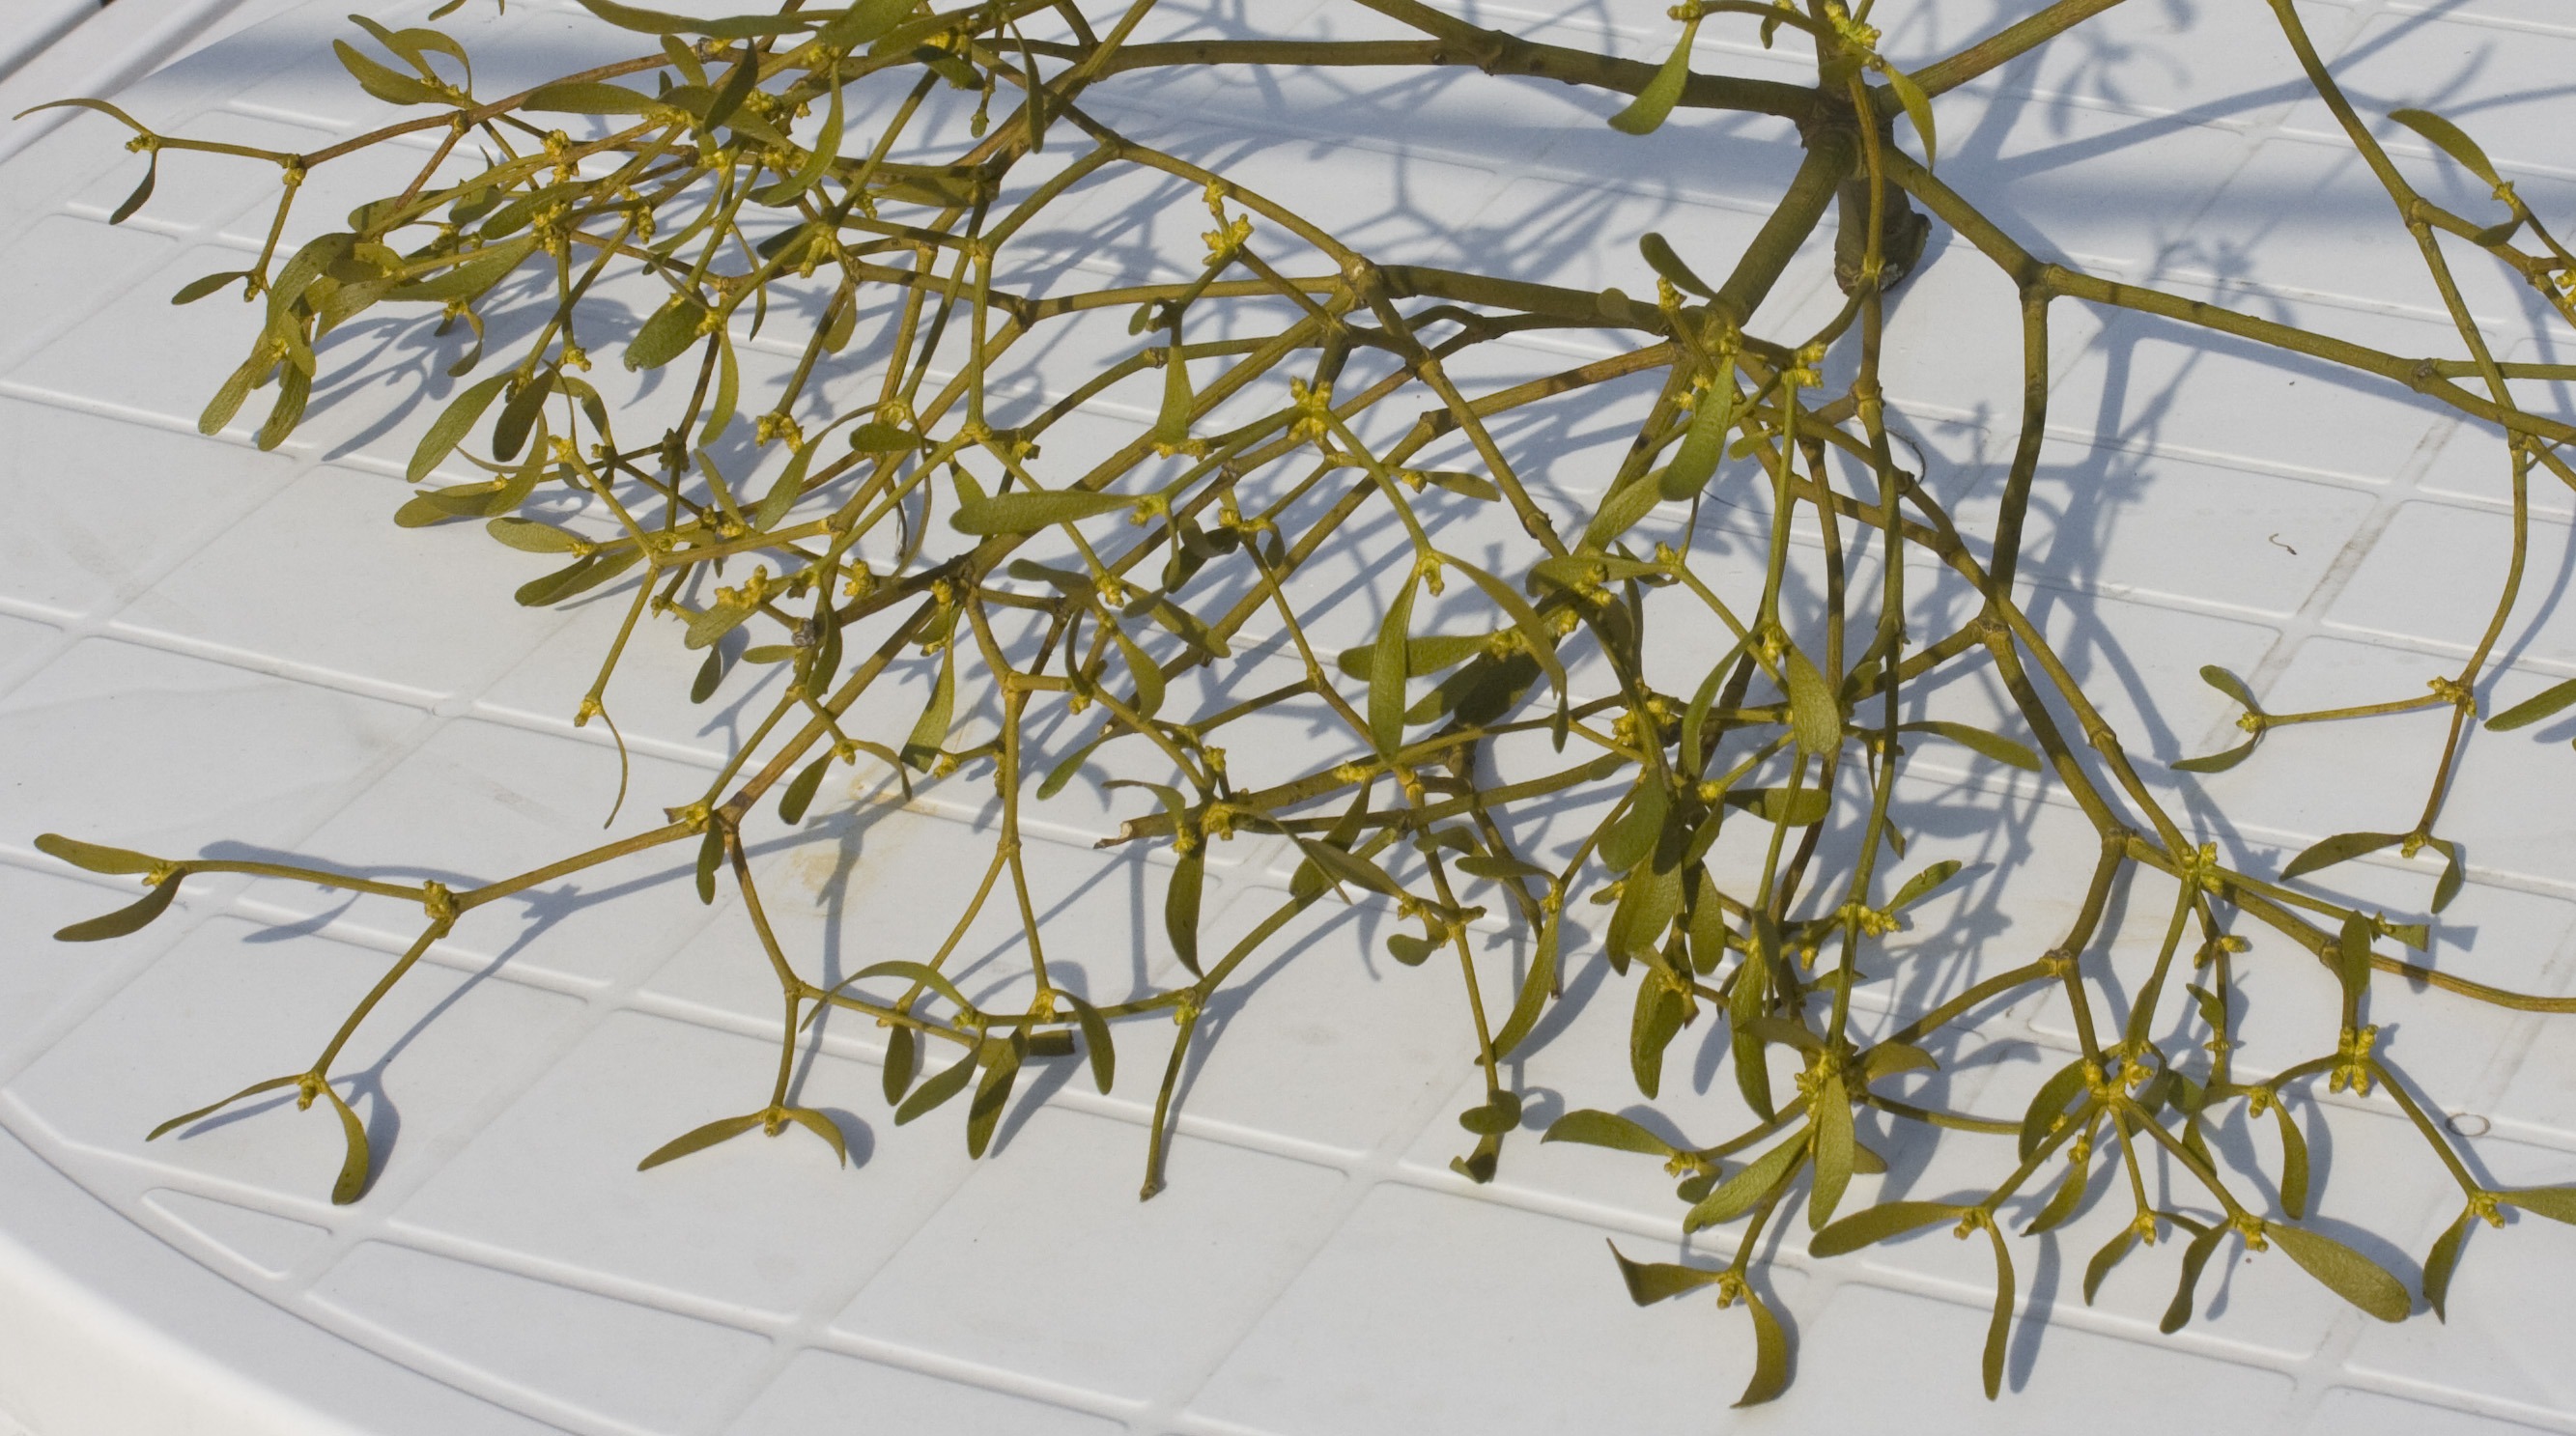
tree, grass, branch, plant, leaf, flower, green, botany, parasite, flora, twig, mistletoe, medicinal plant, grass family, plant stem